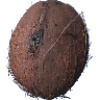
Label: Cocos 1